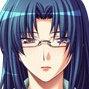
Portrait style: Anime Portrait